Zhu Ran

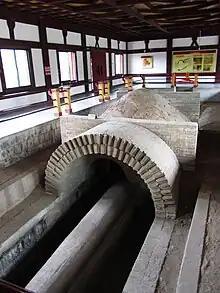
The tomb chamber

In June 1984, during the construction of a factory, Zhu Ran's burial site was discovered in Ma'anshan, Anhui. Many historically important decorative items of clothing and some of the world's oldest discovered lacquer were unearthed after being discovered within. The tomb had been underground for nearly 1,700 years. Although the tomb was raided, it was still home to over 140 valuable items. Most of the remaining buried items included mainly lacquered items made of wood, such as wooden plates, wooden clogs, and some wooden tables with educational stories and images drawn on them.